Gus Schlosser

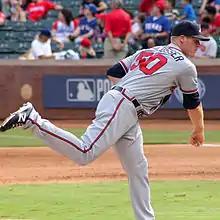
Schlosser with the Atlanta Braves

August Carl Schlosser (born October 20, 1988) is an American former professional baseball pitcher. He played in Major League Baseball (MLB) for the Atlanta Braves.